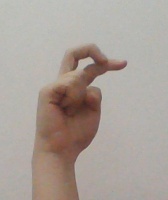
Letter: zay